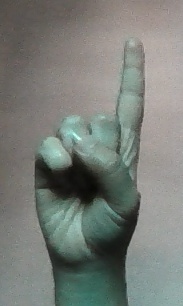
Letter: bb